Wenatchee Mountains

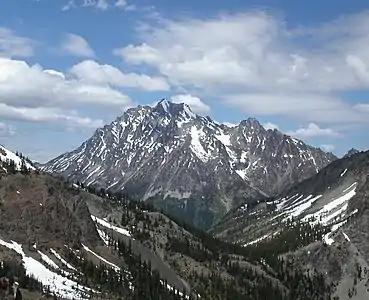
Mount Stuart from the south

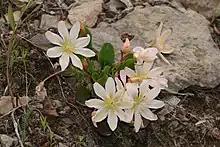
"Lewisiopsis tweedyi" on Tronsen Ridge, Wenatchee Mountains

The Wenatchee Mountains are in the rain shadow of the main Cascade Range and hence are drier and have fewer trees. This comparative lack of trees offers good wildflower displays and wide views. Serpentine soils are found within the Wenatchee Mountains, modifying the plant communities in those areas.